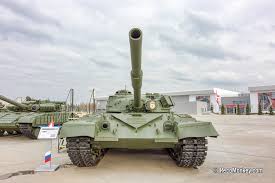
Label: Tank